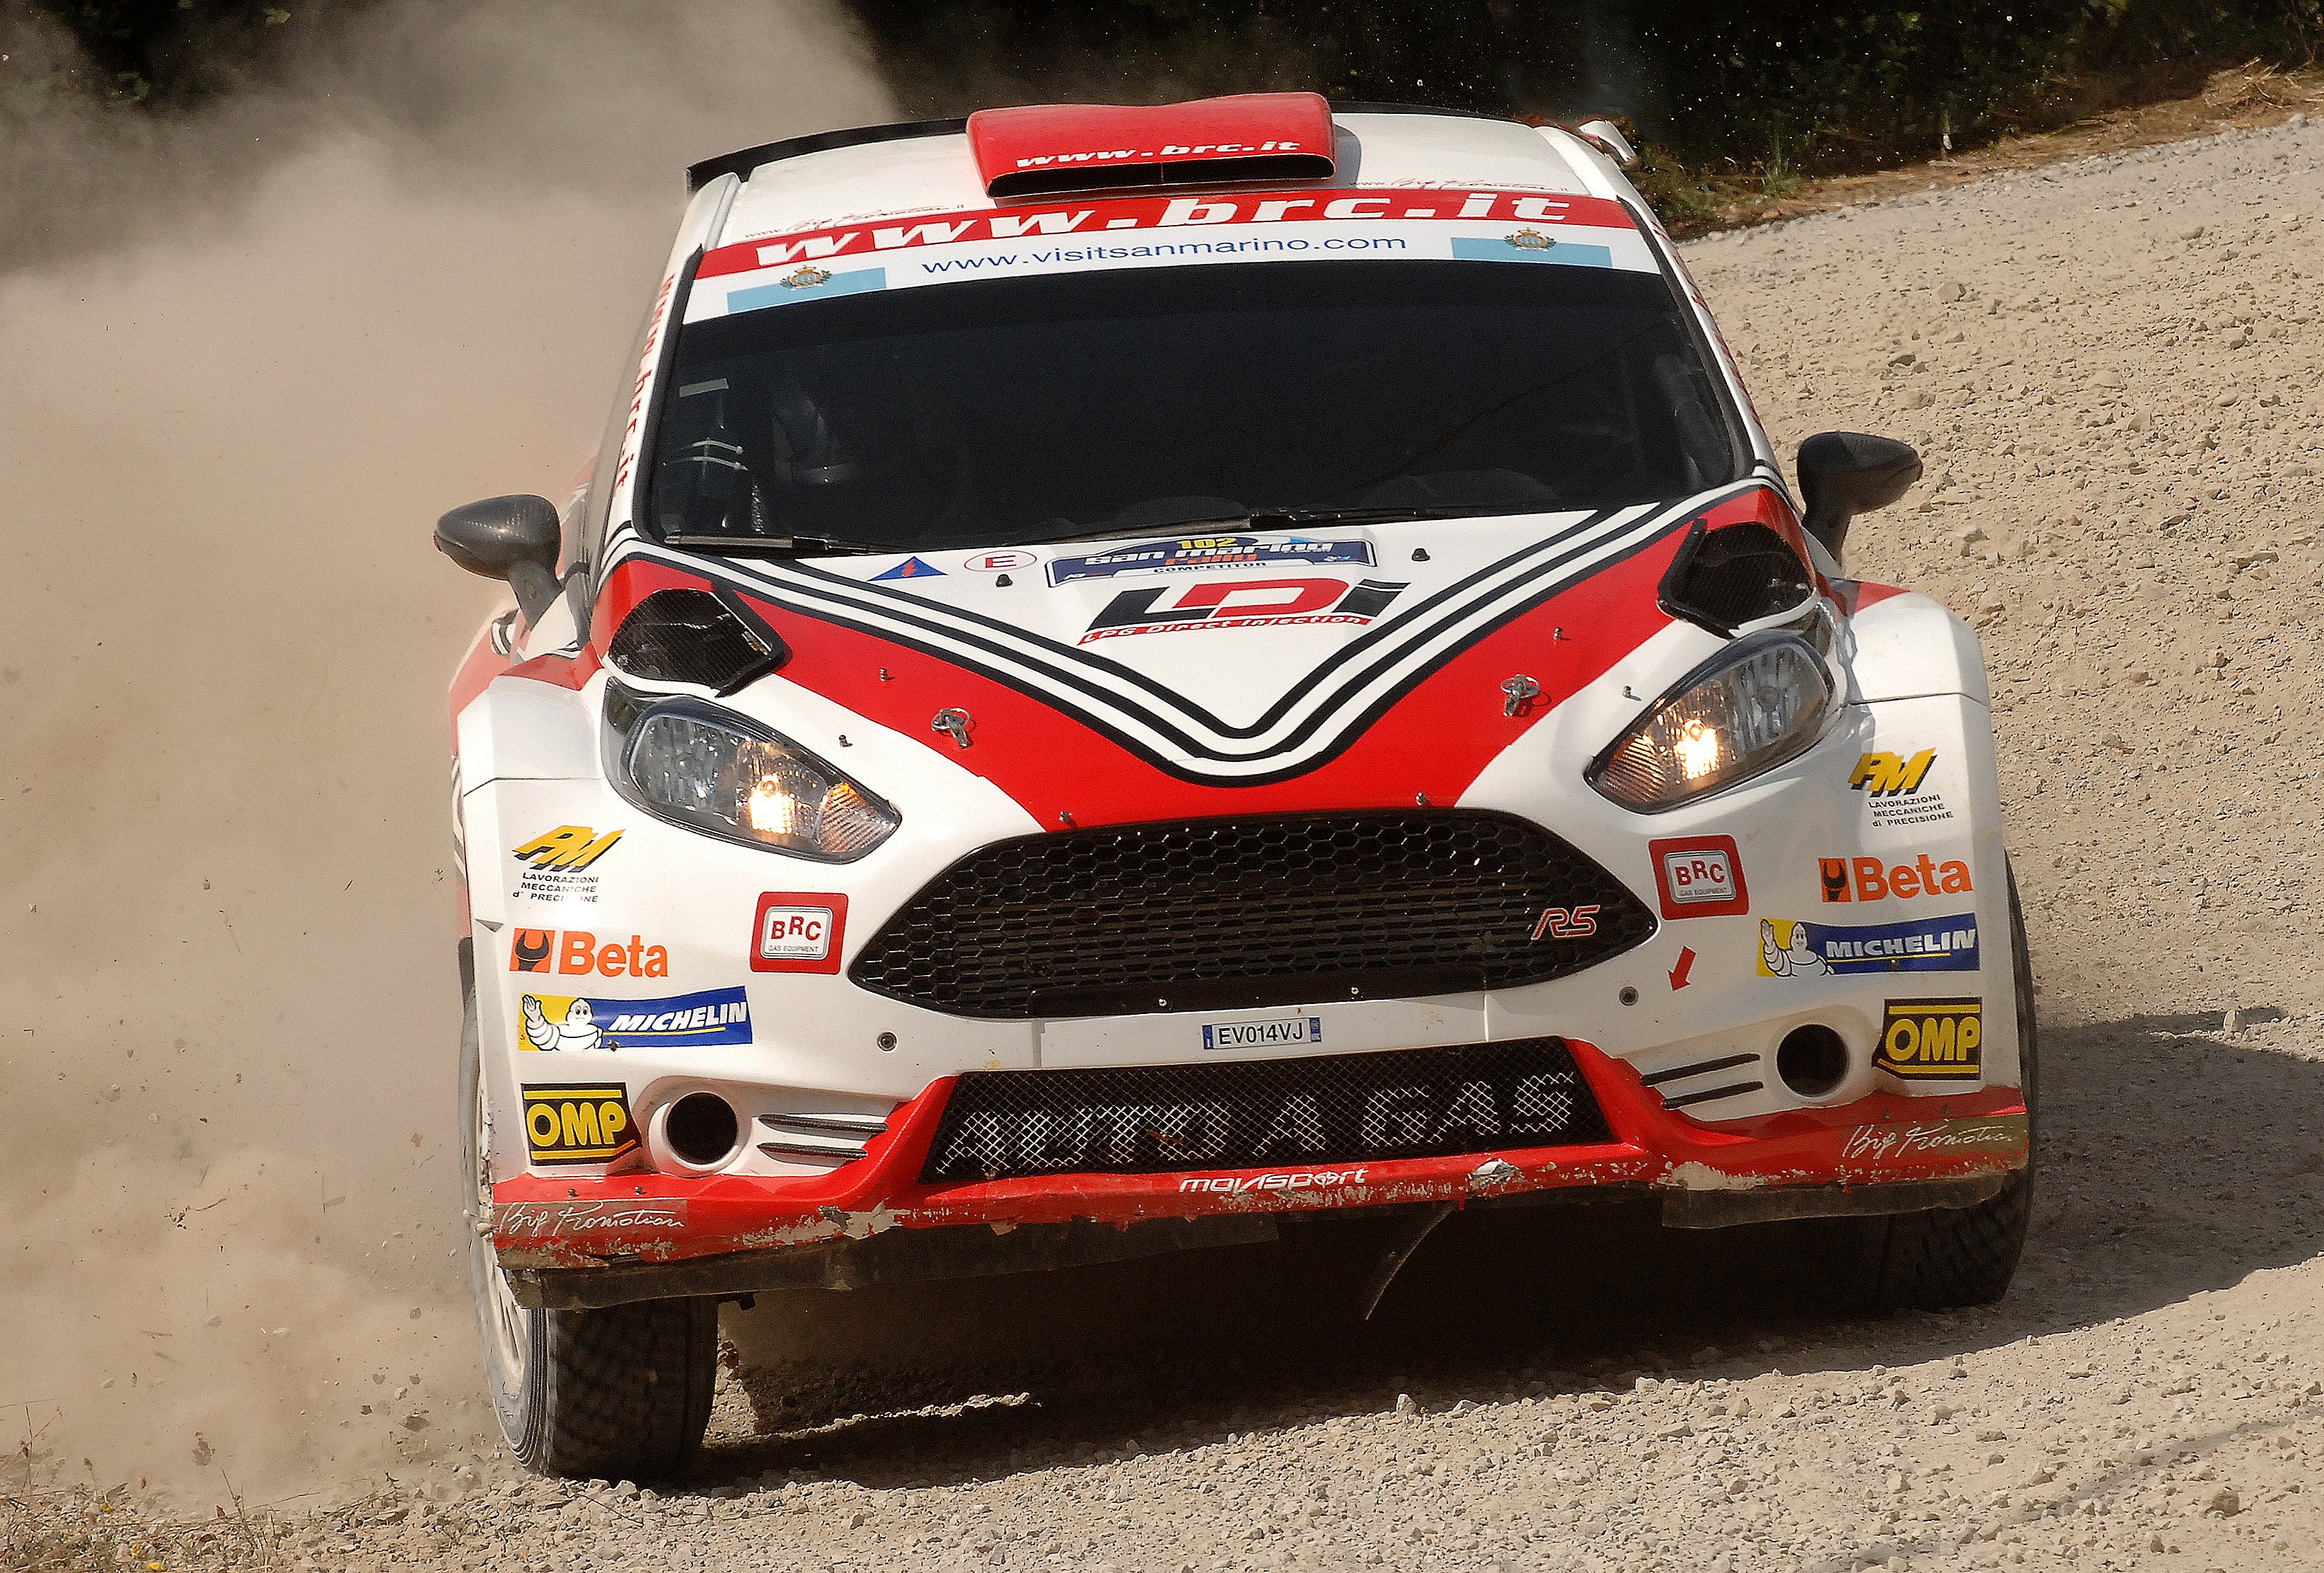
car, vehicle, machine, race car, sports, racing, rally, motorsport, racing car, auto racing, single seater, automobile make, automotive exterior, automotive design, family car, stock car racing, rallycross, rallying, world rally championship, world rally car, san marine